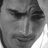
Emotion: sad